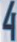
Number: 4